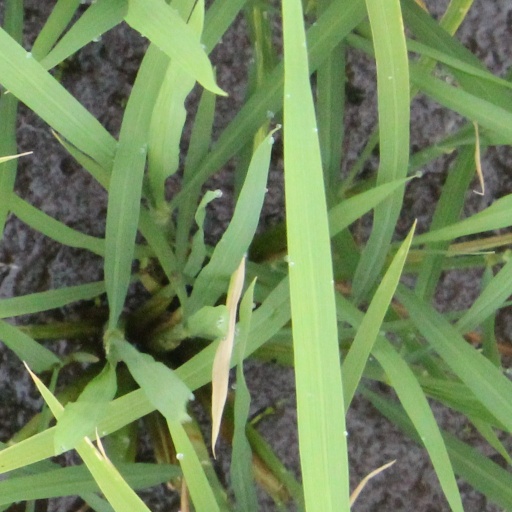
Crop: rice